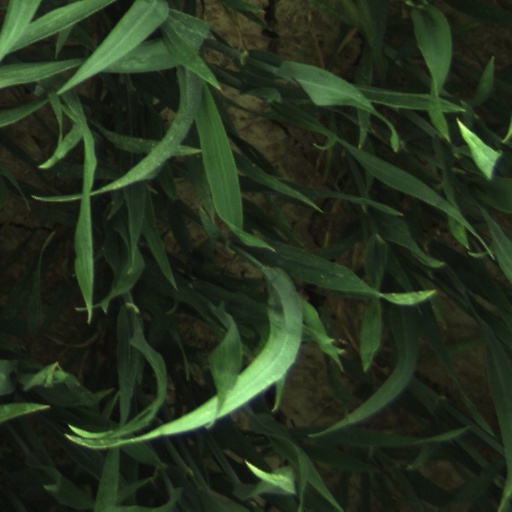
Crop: wheat